I, Coriander

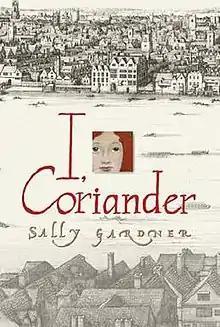
First edition

I, Coriander is a 2005 young adult novel by Sally Gardner, a historical fantasy set in London at the time of the Puritan Commonwealth. The novel traces the time period of the beheading of Charles the 1st through the Restoration of Charles the 2nd. It won the Nestlé Children's Book Prize Gold Award. It was also shortlisted for the British Children's Book of the Year and the Stockton Children's Book of the Year, as well as longlisted for the Carnegie Medal.